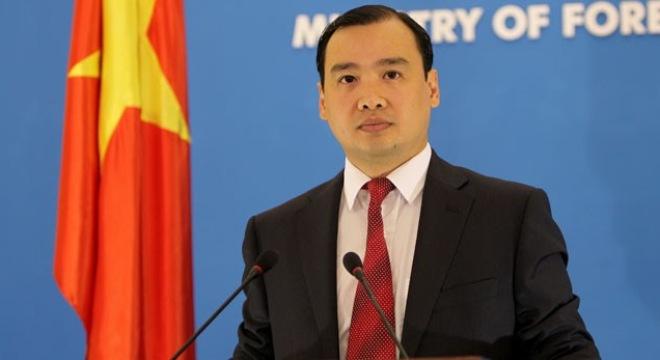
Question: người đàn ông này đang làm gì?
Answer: đang đứng phát biểu trong một hội nghị